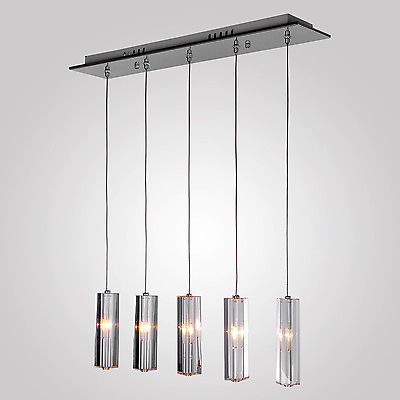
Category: lamp